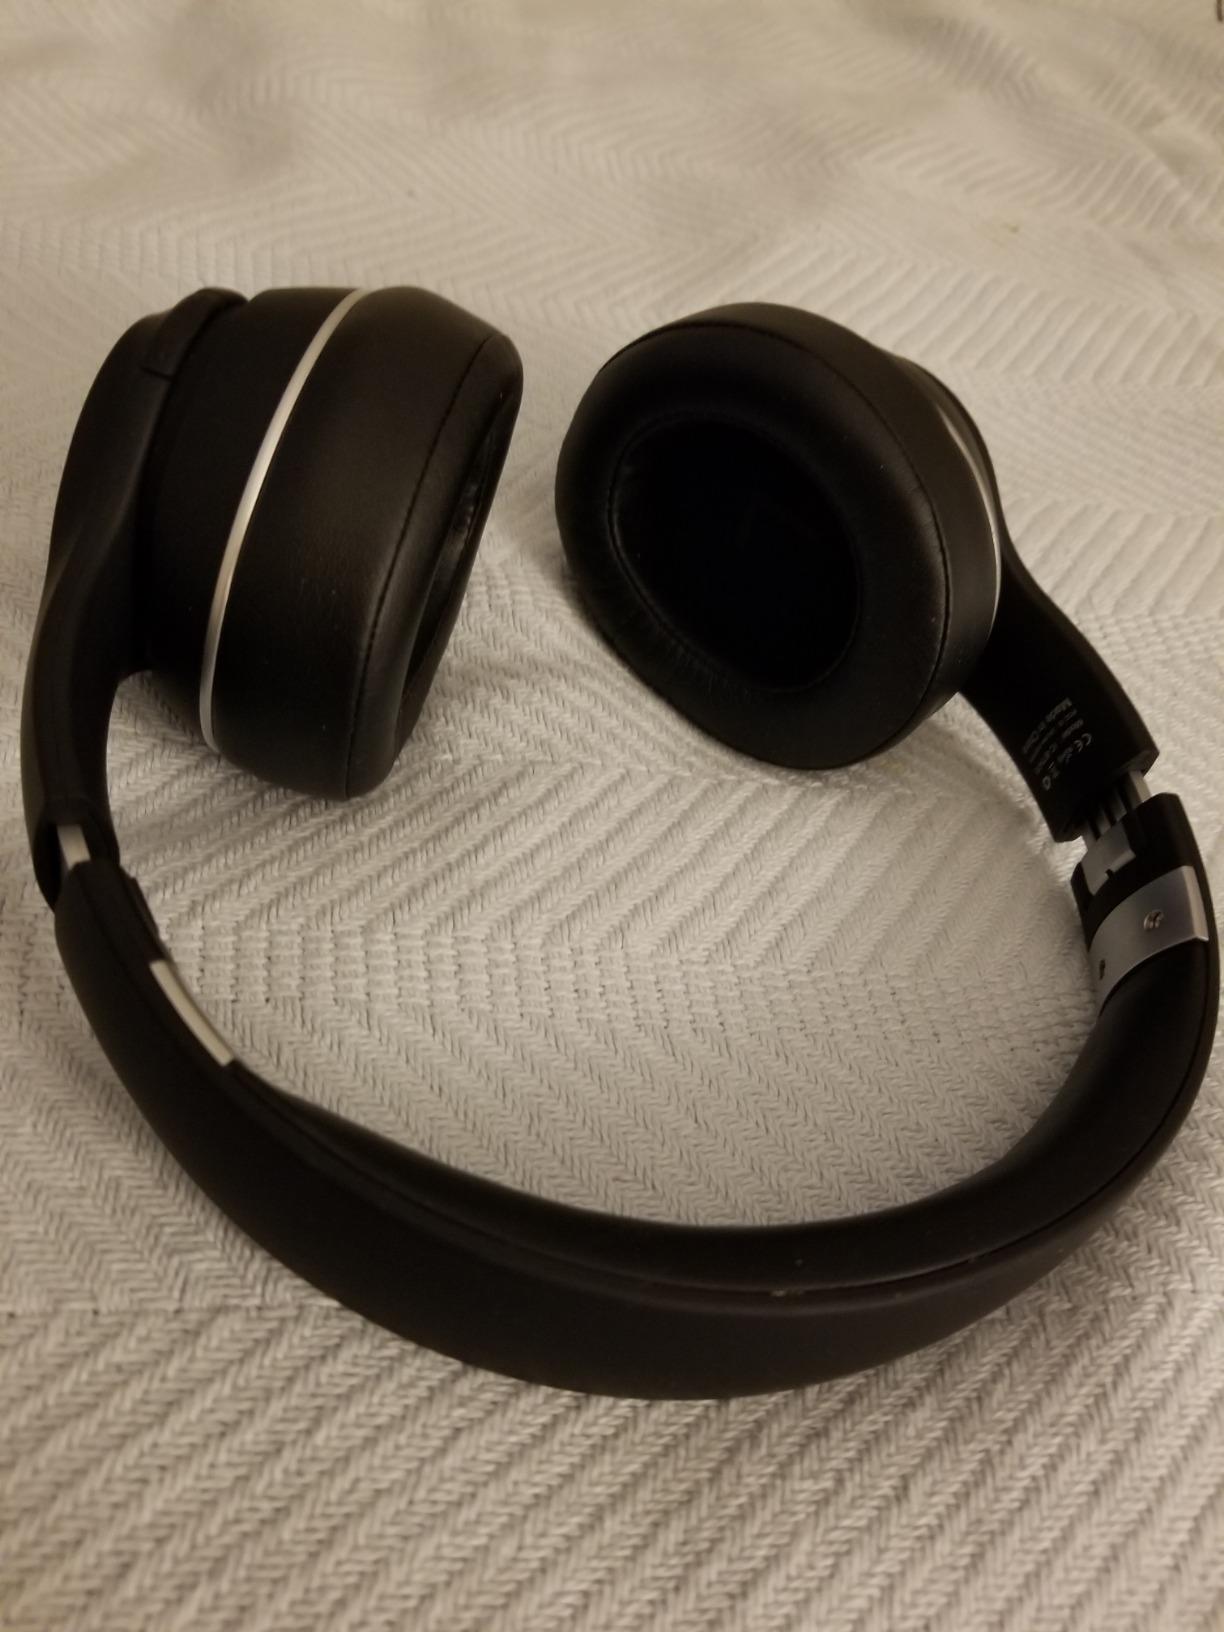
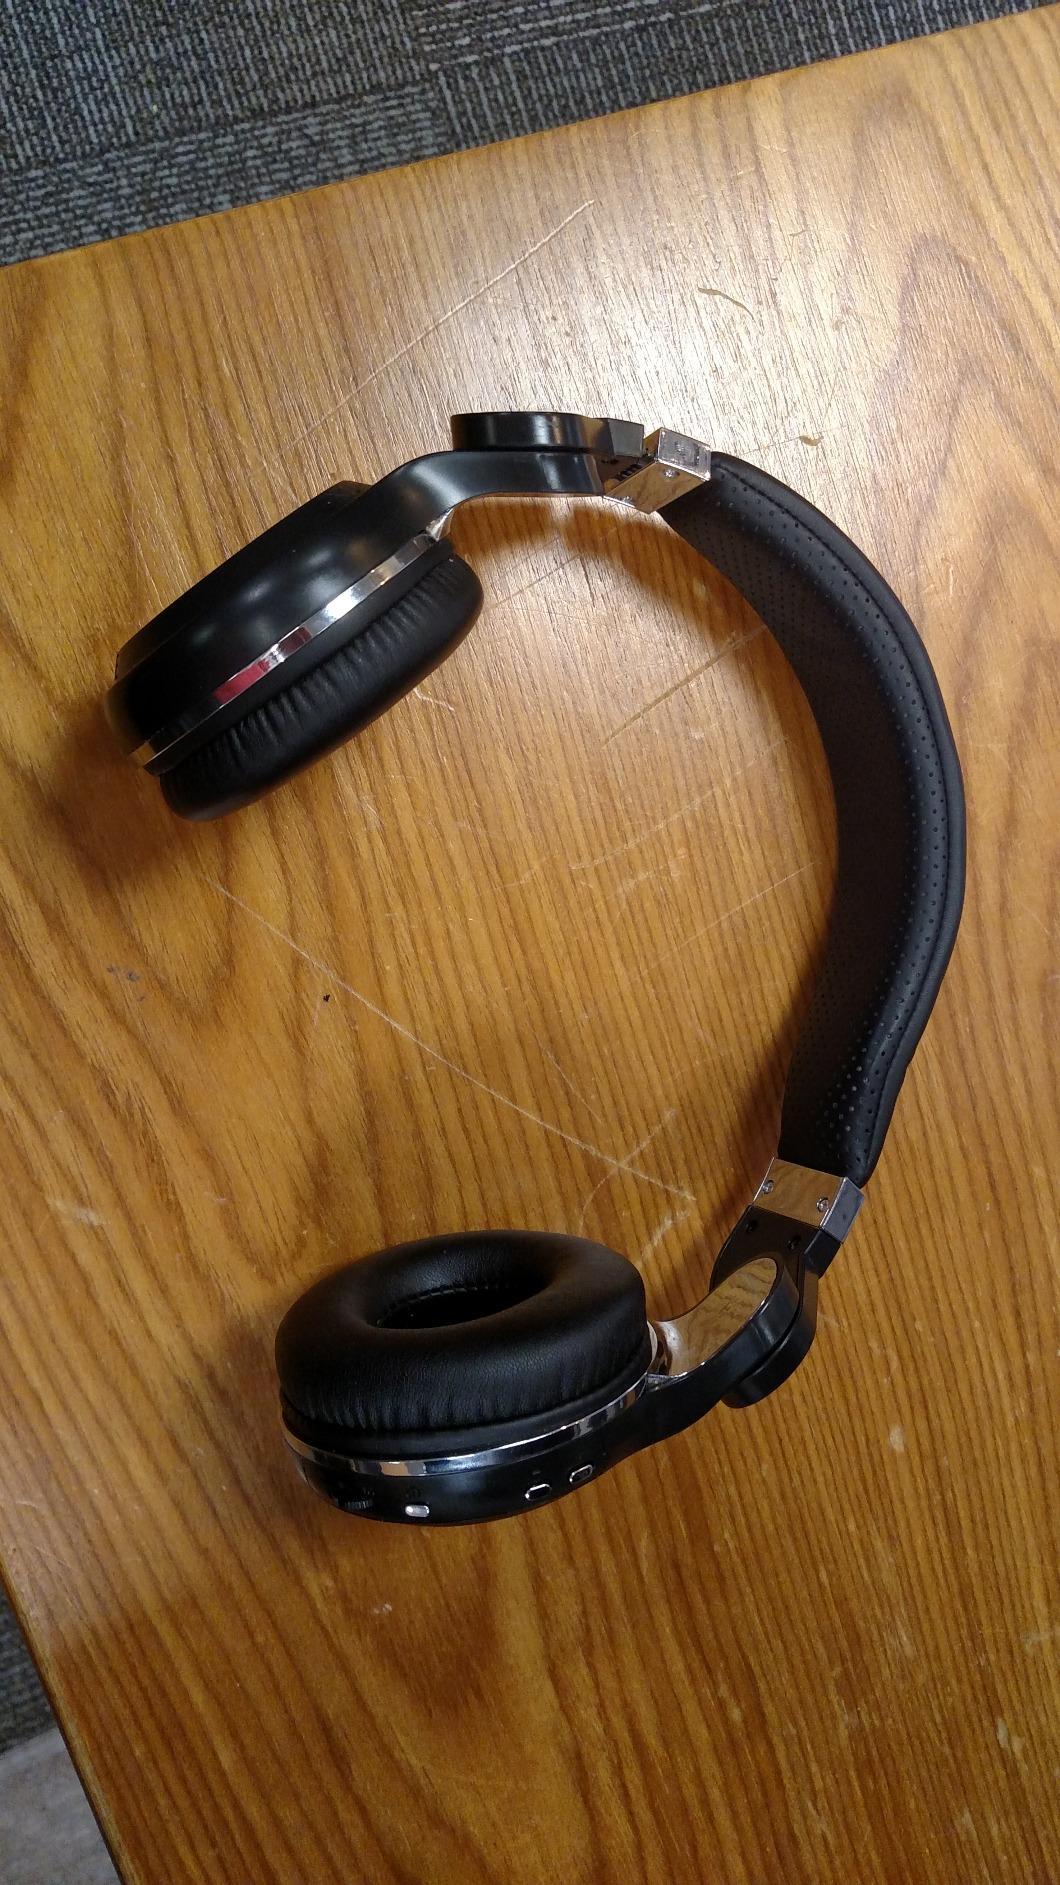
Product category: headphones
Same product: no